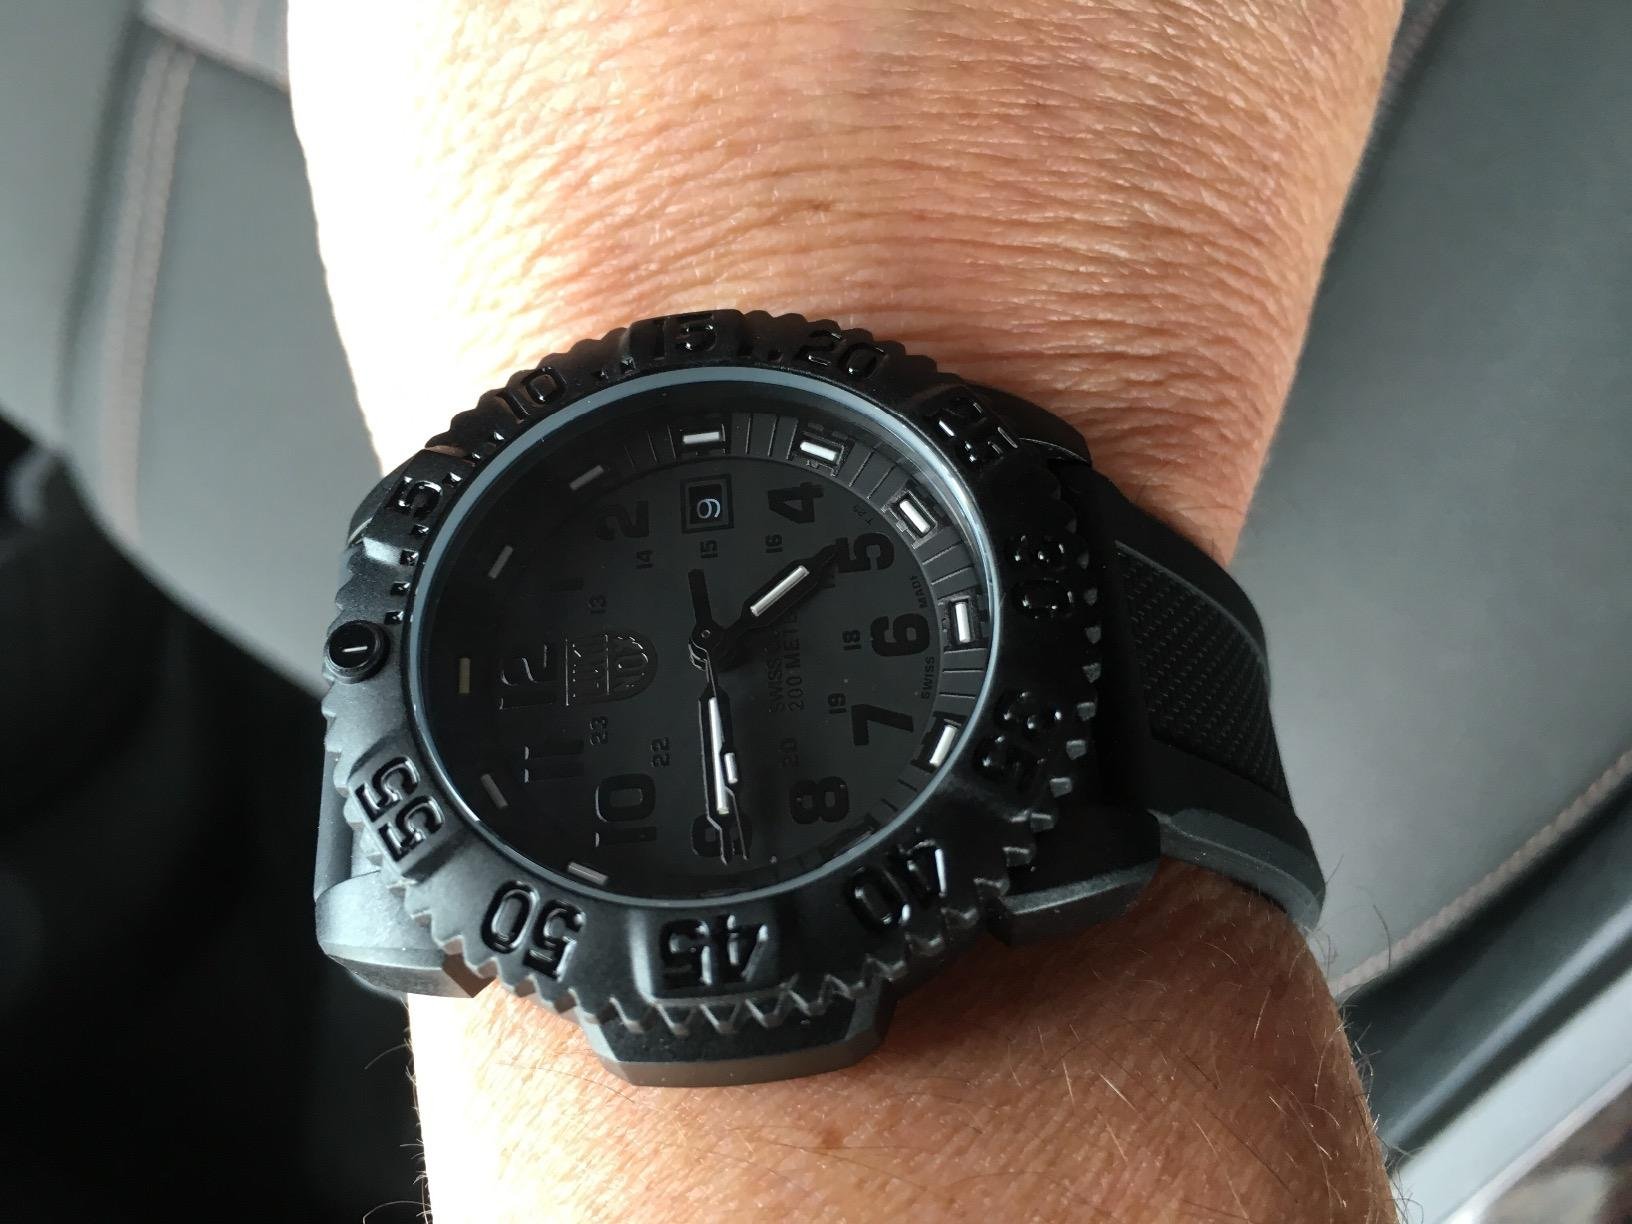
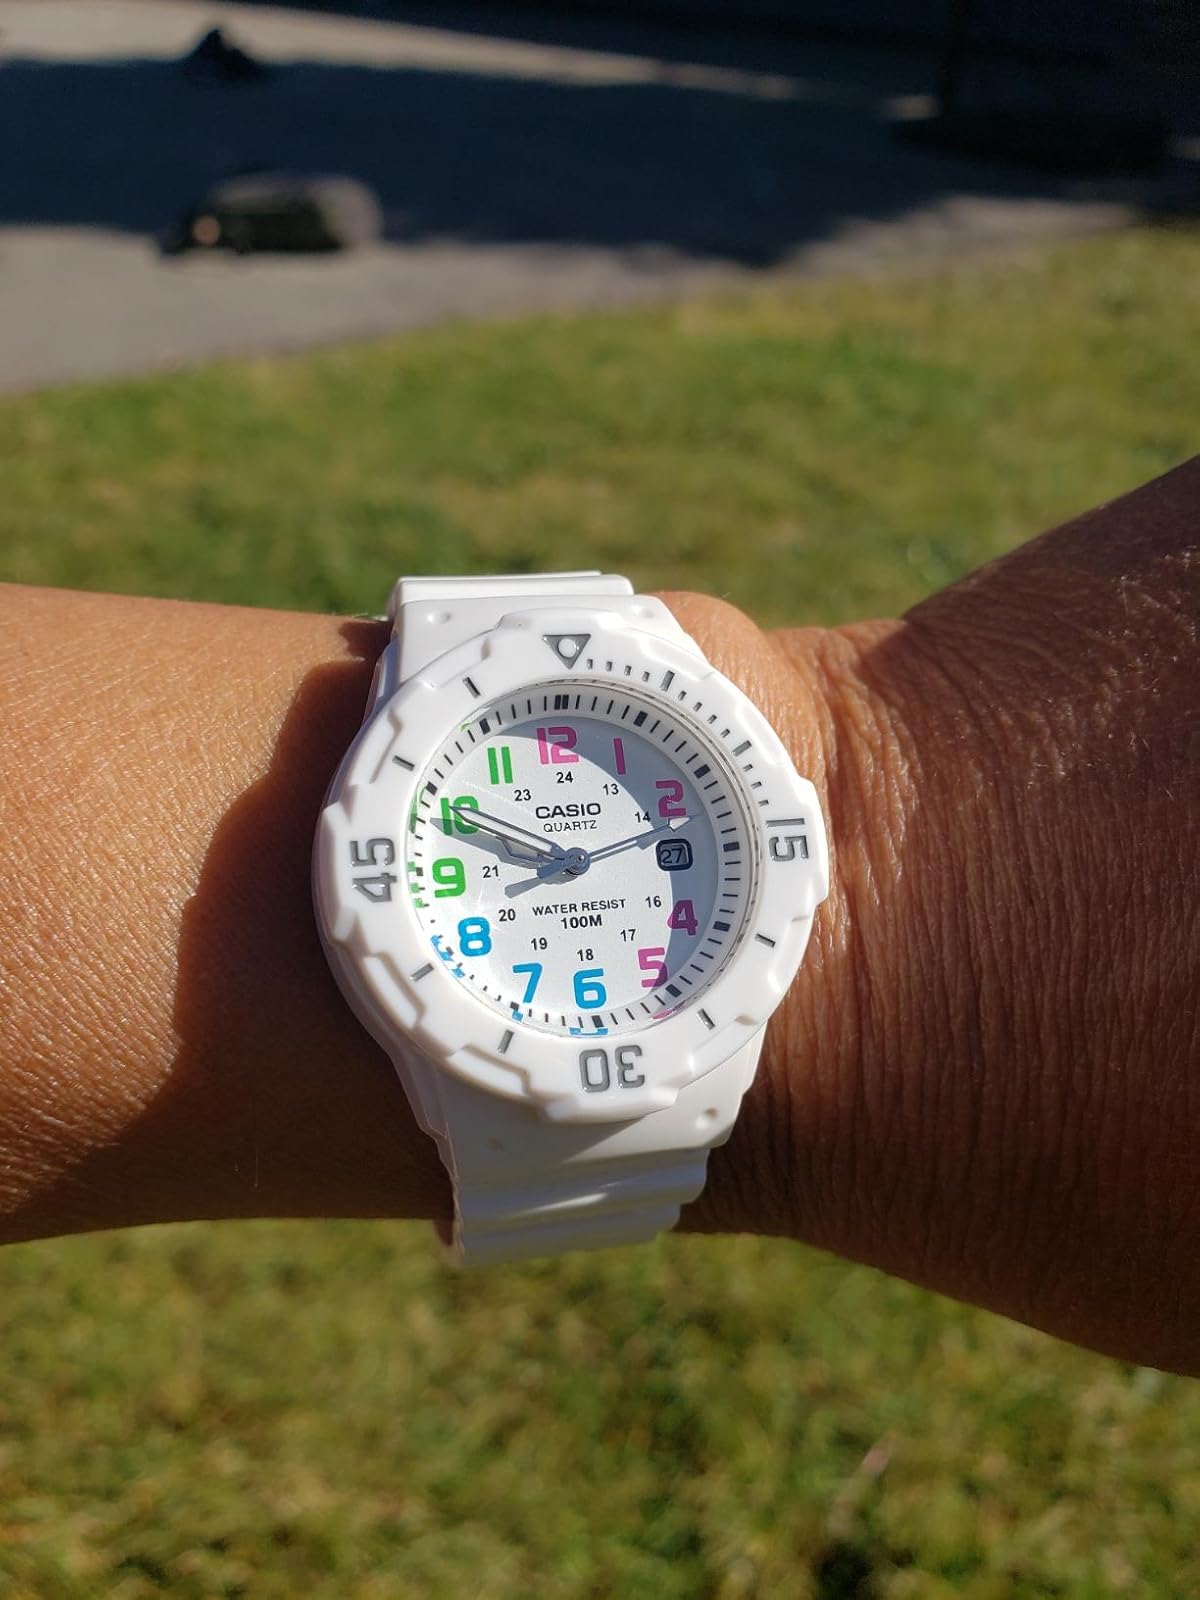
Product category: accessories_watch
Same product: no